Bajo Pivljanin

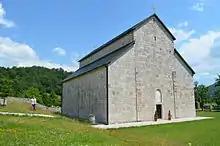
Piva Monastery, which Bajo protected from the Ottoman ravagers. Legend has it that even today the mark of the bullet can be seen, which Bajo fired as a warning above the head of one of the pillagers who was standing in the doorway

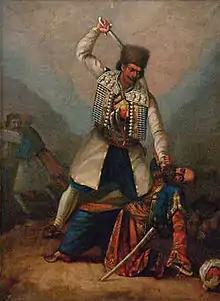
"Bajo Pivljanin kills a Turk" (1878), by Serbian painter Aksentije Marodić (1838–1909)

The hajduks, who were Ottoman subjects, were recruited by the Republic of Venice as guerilla forces to co-operate in the defence of the Venetian–Ottoman frontier in Dalmatia during the Cretan War (1645–69). They crossed into Venetian territory from which they conducted raids into Ottoman-controlled lands.